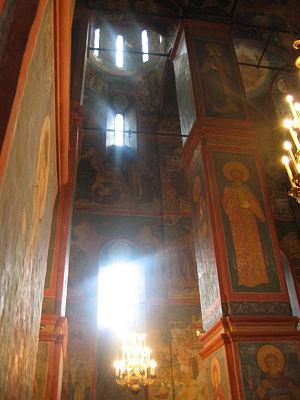
L'école Godounov est une école russe de peinture d'icônes qui s'est formée à la fin du XVIᵉ siècle dans le but de faire revivre la tradition du peintre Dionisius et de respecter des canons plus anciens de l'iconographie. Les caractéristiques de cette école apparaissent le plus clairement dans des œuvres liées au nom du tsar Boris Godounov, dont elles ont reçu le nom. Les icônes et les enluminures de style « Godounov » du Monastère Ipatiev et d'autres monastères et églises sont caractérisées par une unité de style. Toutefois le rattachement à cette école peut parfois être arbitraire et certains peintres réalisaient tout aussi bien des œuvres du style Godounov et en même temps d'autres œuvres du style de l'École Stroganoff qui existait à la même époque.